Sokol Cikalleshi

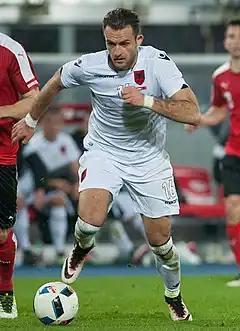
Cikalleshi with Albania in 2016

Sokol Cikalleshi (born 27 July 1990) is an Albanian professional footballer who plays as forward for Turkish club Adanaspor and the Albania national team.